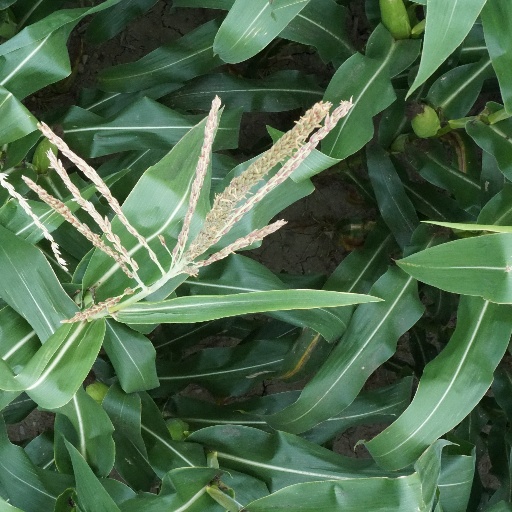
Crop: maize; corn